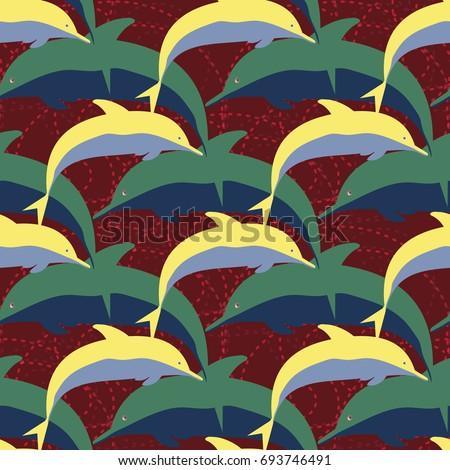
seamless texture with a flock of dolphins under water , illustration for background